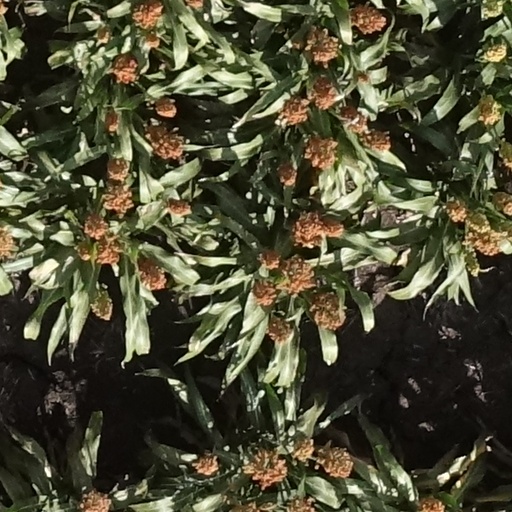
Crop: sorghum